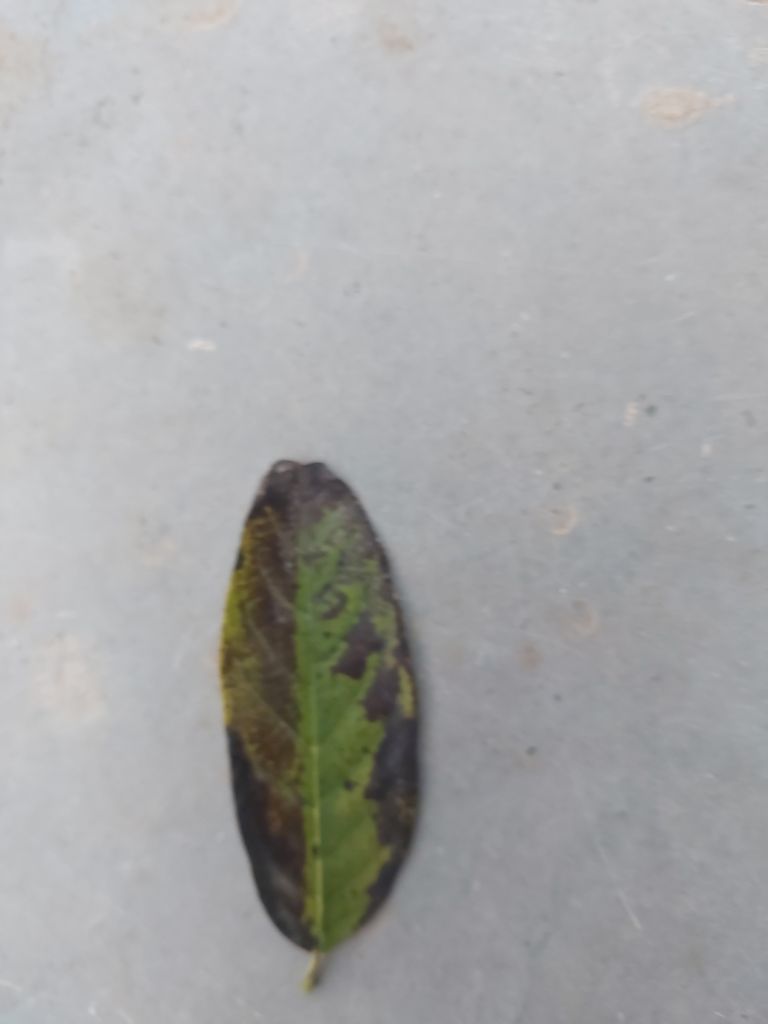
Disease label: Leaf spot on Leaves